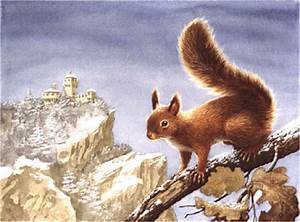
Label: squirrel